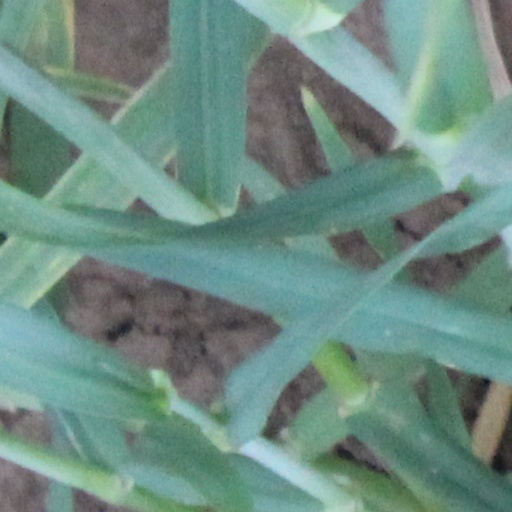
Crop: wheat